Sørli Municipality

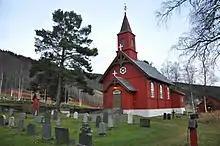
Sørli Church

The municipality of Sørli was established on 1 July 1915 when the old Lierne Municipality (sometimes referred to as "Finnlierne") was split in two parts: Nordli Municipality (population: 863) in the north and Sørli Municipality (population: 739) in the south. The old Lierne Municipality had been created on 1 January 1874 when it was separated from the large Snåsa Municipality. During the 1960s, there were many municipal mergers across Norway due to the work of the Schei Committee. On 1 January 1964, the neighboring Sørli Municipality (population: 898) and Nordli Municipality (population: 1,147) were reunited to once again form Lierne Municipality.